Tomorrow Boy

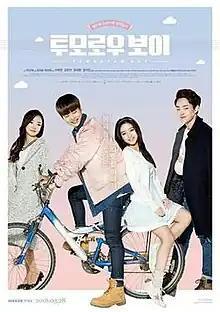
Promotional poster

Tomorrow Boy is a 5-episode South Korean web drama starring N, Kang Min-ah, Yoo Se-hyung and Moon Ji-in. Produced by the National Credit Union Federation of Korea (NACUFOK, or in local parlance, "Sinhyeob"), it was aired on Naver TV Cast from March 28 to April 11, 2016 with five episodes.